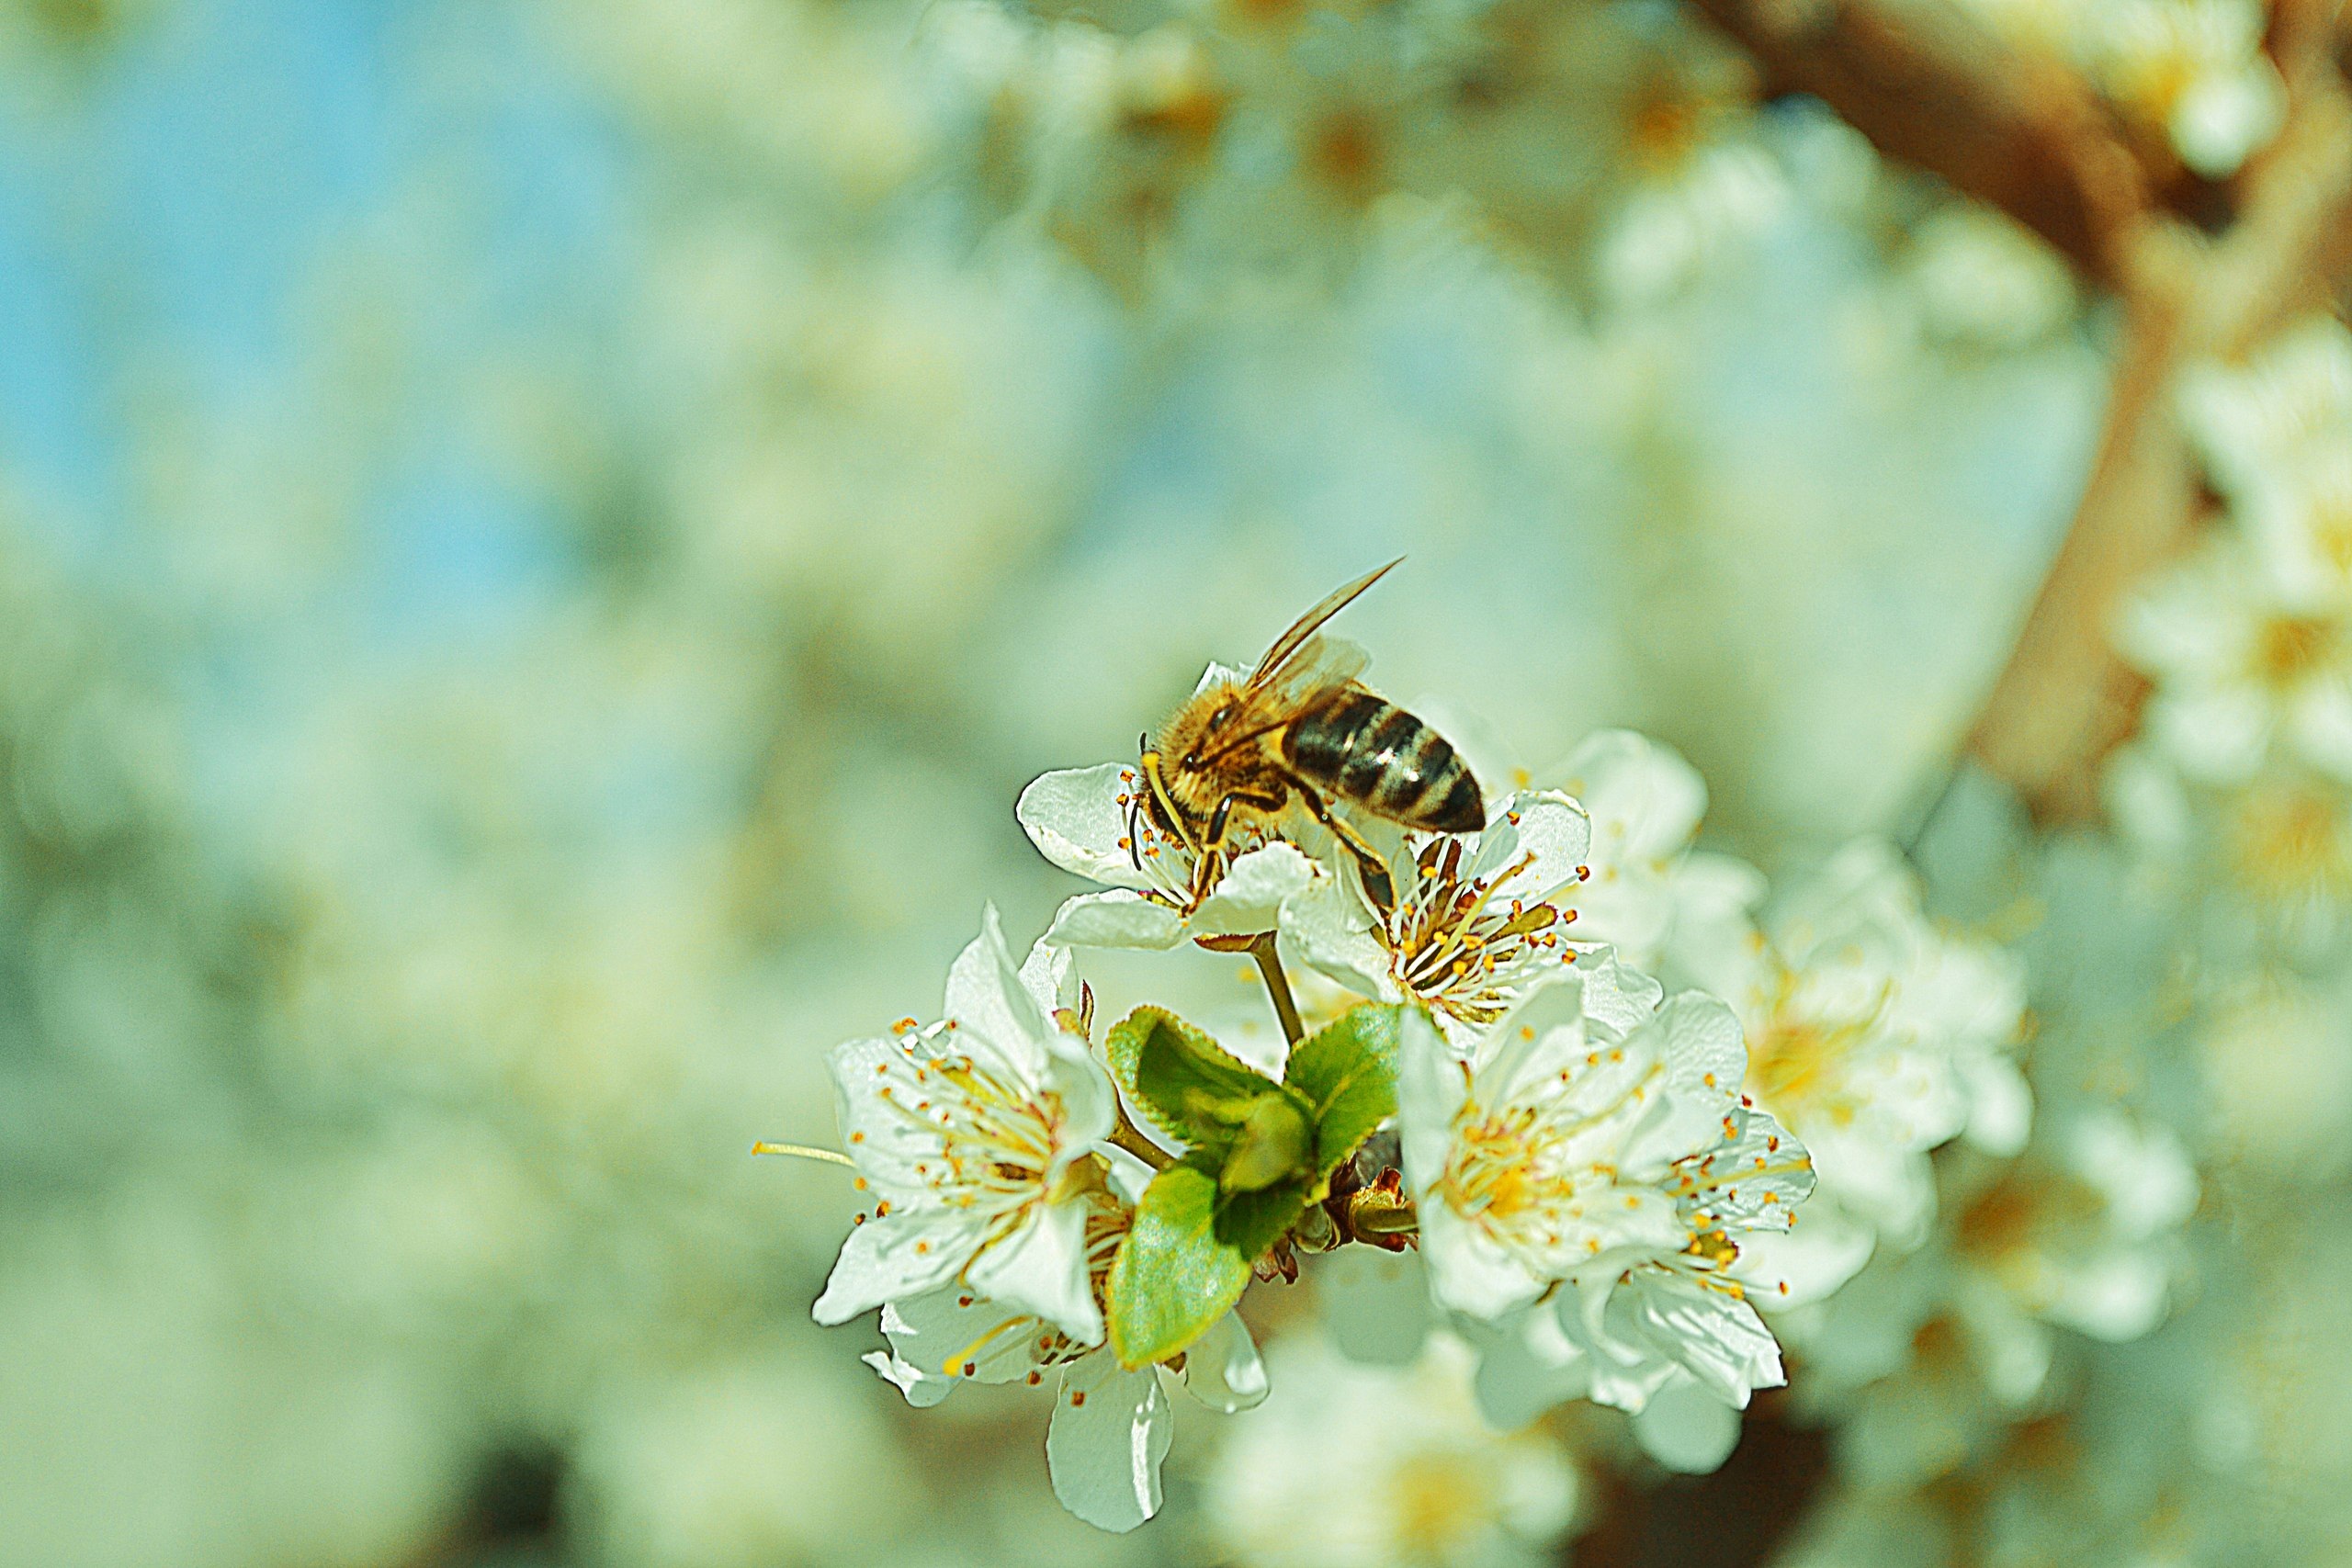
tree, nature, branch, blossom, plant, photography, flower, pollen, spring, produce, insect, autumn, botany, flora, season, fauna, invertebrate, wildflower, flowers, close up, bee, wasp, nectar, macro photography, honey bee, membrane winged insect